Hyatt Regency Chennai

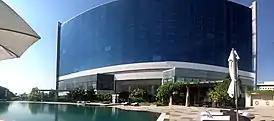
Swimming pool at the hotel

From a map of the city in 1942, the property can be traced back to a house called "Teynampet Villa", a government property allotted to P. S. Viswanatha Iyer, ICS, in the late 1940s. The area was then occupied by a bungalow named "Abbotsbury." In the 1950s, it was replaced by C. S. Loganatha Mudaliar with the city's first purpose-built community hall, which was later sold out to J. H. Tarapore. Soon the Tarapore property was given to the Sai Baba of Puttaparthi, who later sold it to Magunta Subbarami Reddy, the founder of the Balaji Group of Hotels. The structure was demolished to build a luxury hotel with a helipad with about 320 rooms and of commercial space. With the collaboration of the Oberoi Group of Hotels, Balaji Group of Hotels started building the structure in 1989 at a cost of 2.90 billion. However, after the murder of Magunta Subbarami Reddy in 1995, the group was caught in a financial crisis and the work on the project, initially named "Magunta Oberoi", ceased in 2000 when about 75 percent of the work was complete. Consequently, the Oberois withdrew from the project the same year and it could not be completed in time. In 2006, the unfinished property was to be acquired by Lalit Suri, for 3.90 billion. However, after the death of Lalit Suri, Robust Hotels Private Limited, belonging to the Saraf Group, purchased the unfinished hotel development from IFCI and TFCI in mid-2007 and appointed Confluence, an international consultancy firm, to manage the completion of the project, which started remodelling the structure in 2008 and completed in February 2011. The retail space was bought from ICICI by Ramee Guestline Hotels. With the acquisition by the Saraf Group, the hotel was opened as Hyatt Regency Chennai on 8 August 2011.